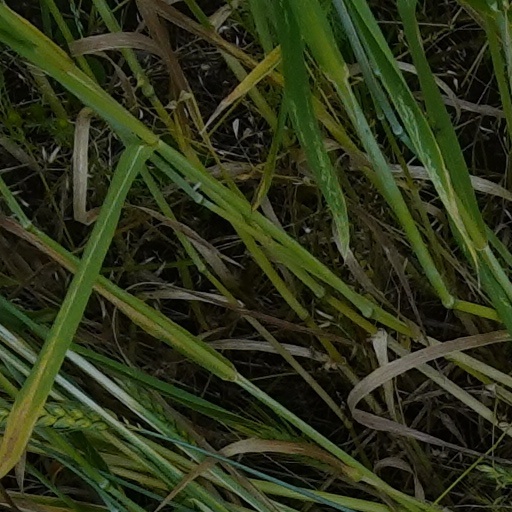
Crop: wheat